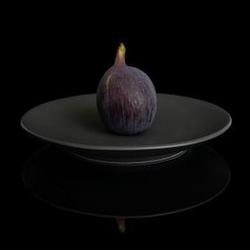
Label: Fig